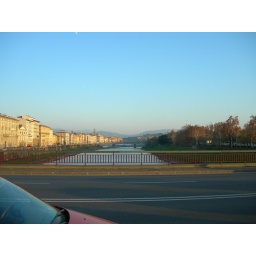
057 cross the bridge near the Cascine, looking towards downtown Florence